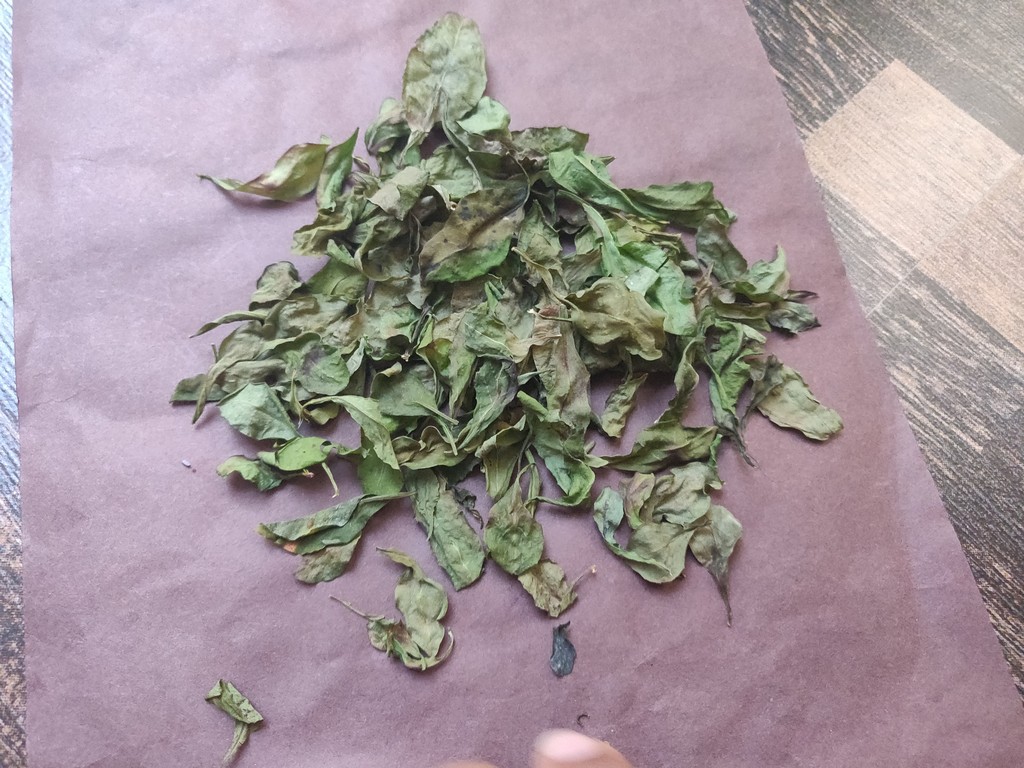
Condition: Dried
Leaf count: multiple
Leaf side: unknown